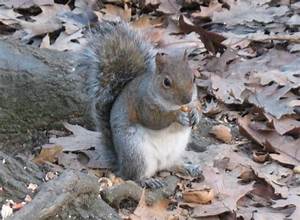
Label: scoiattolo